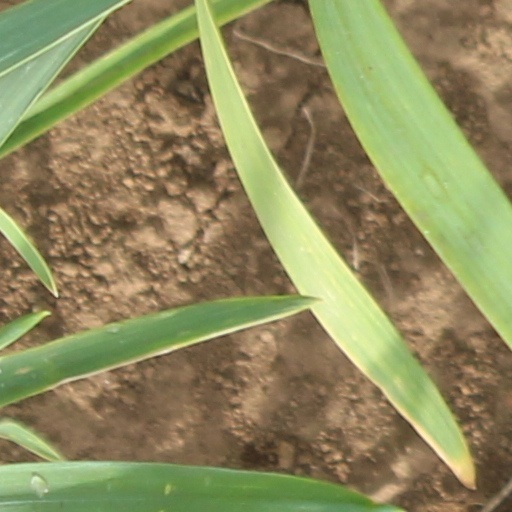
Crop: wheat